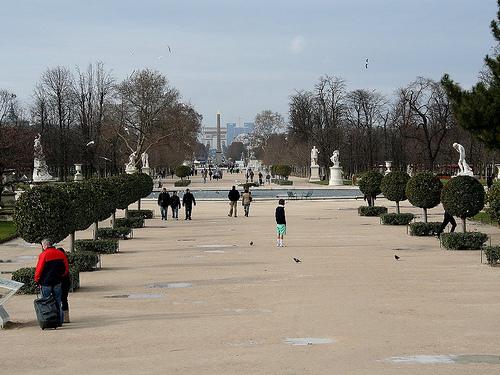
Weather: rain or strom